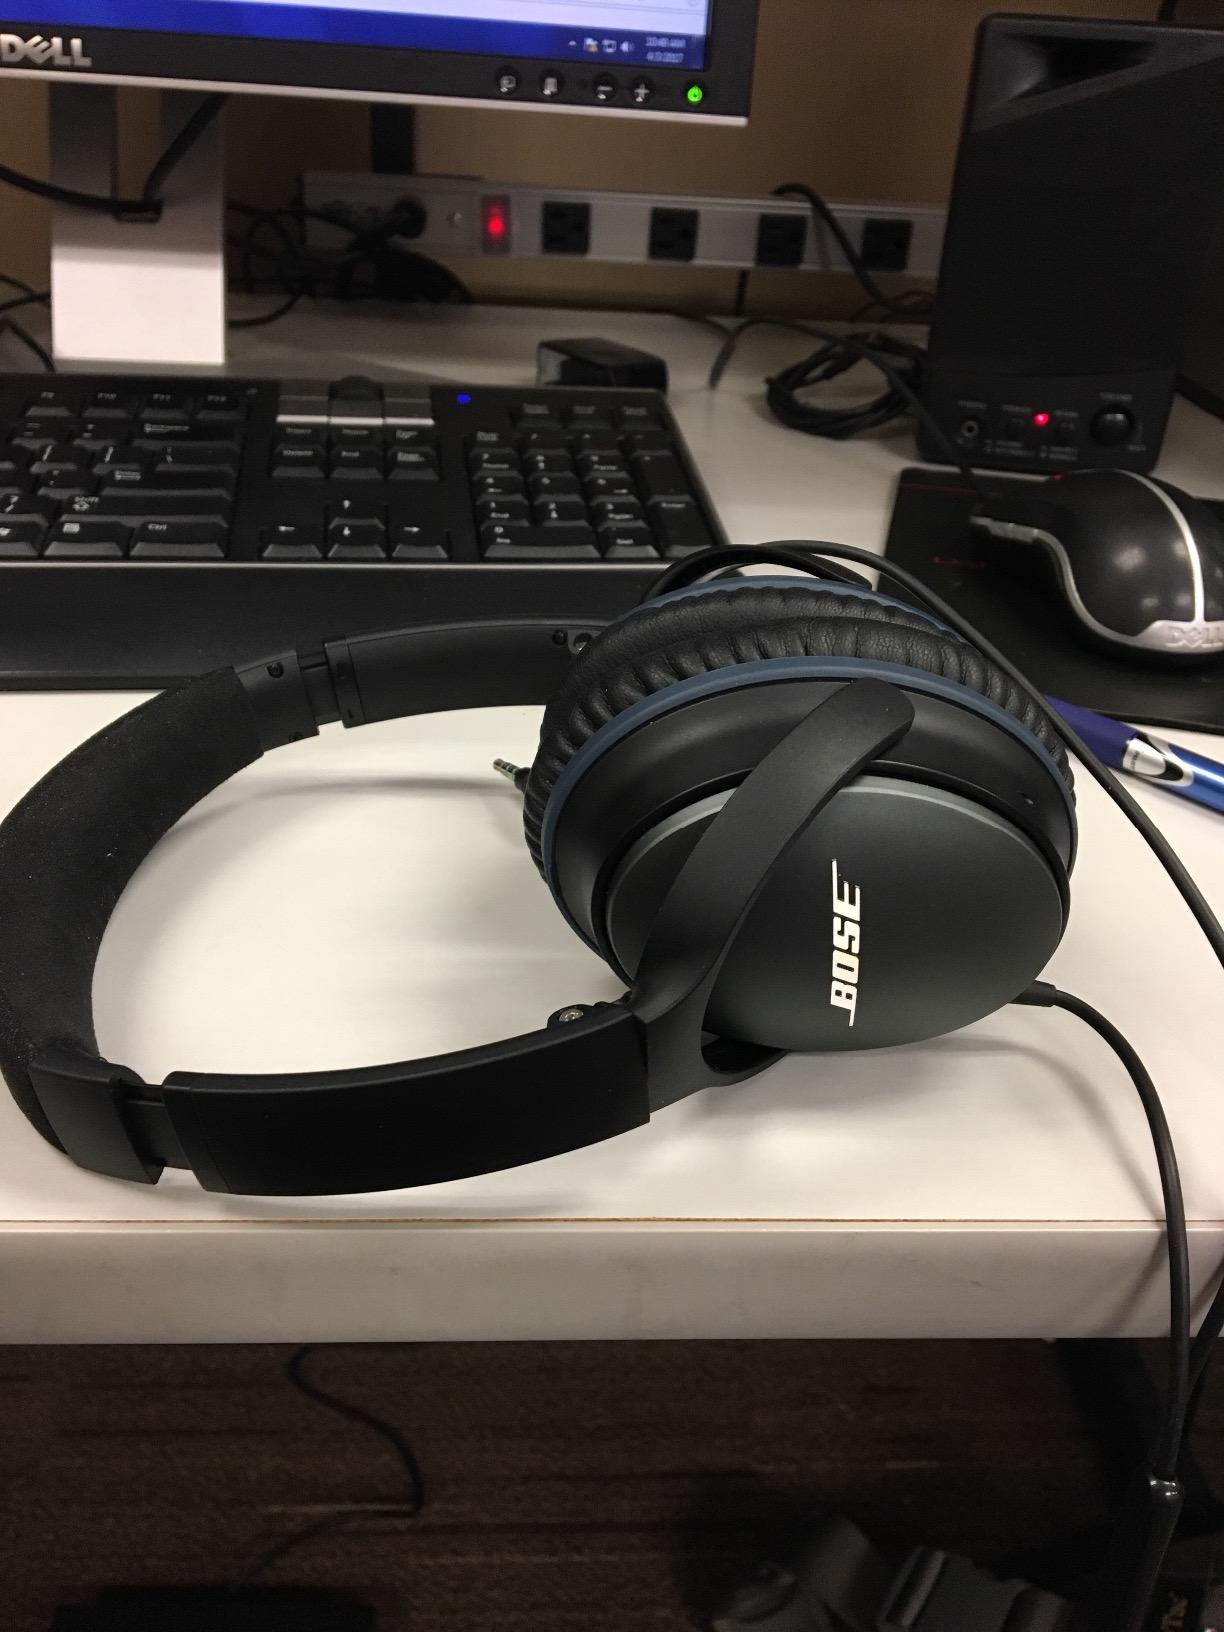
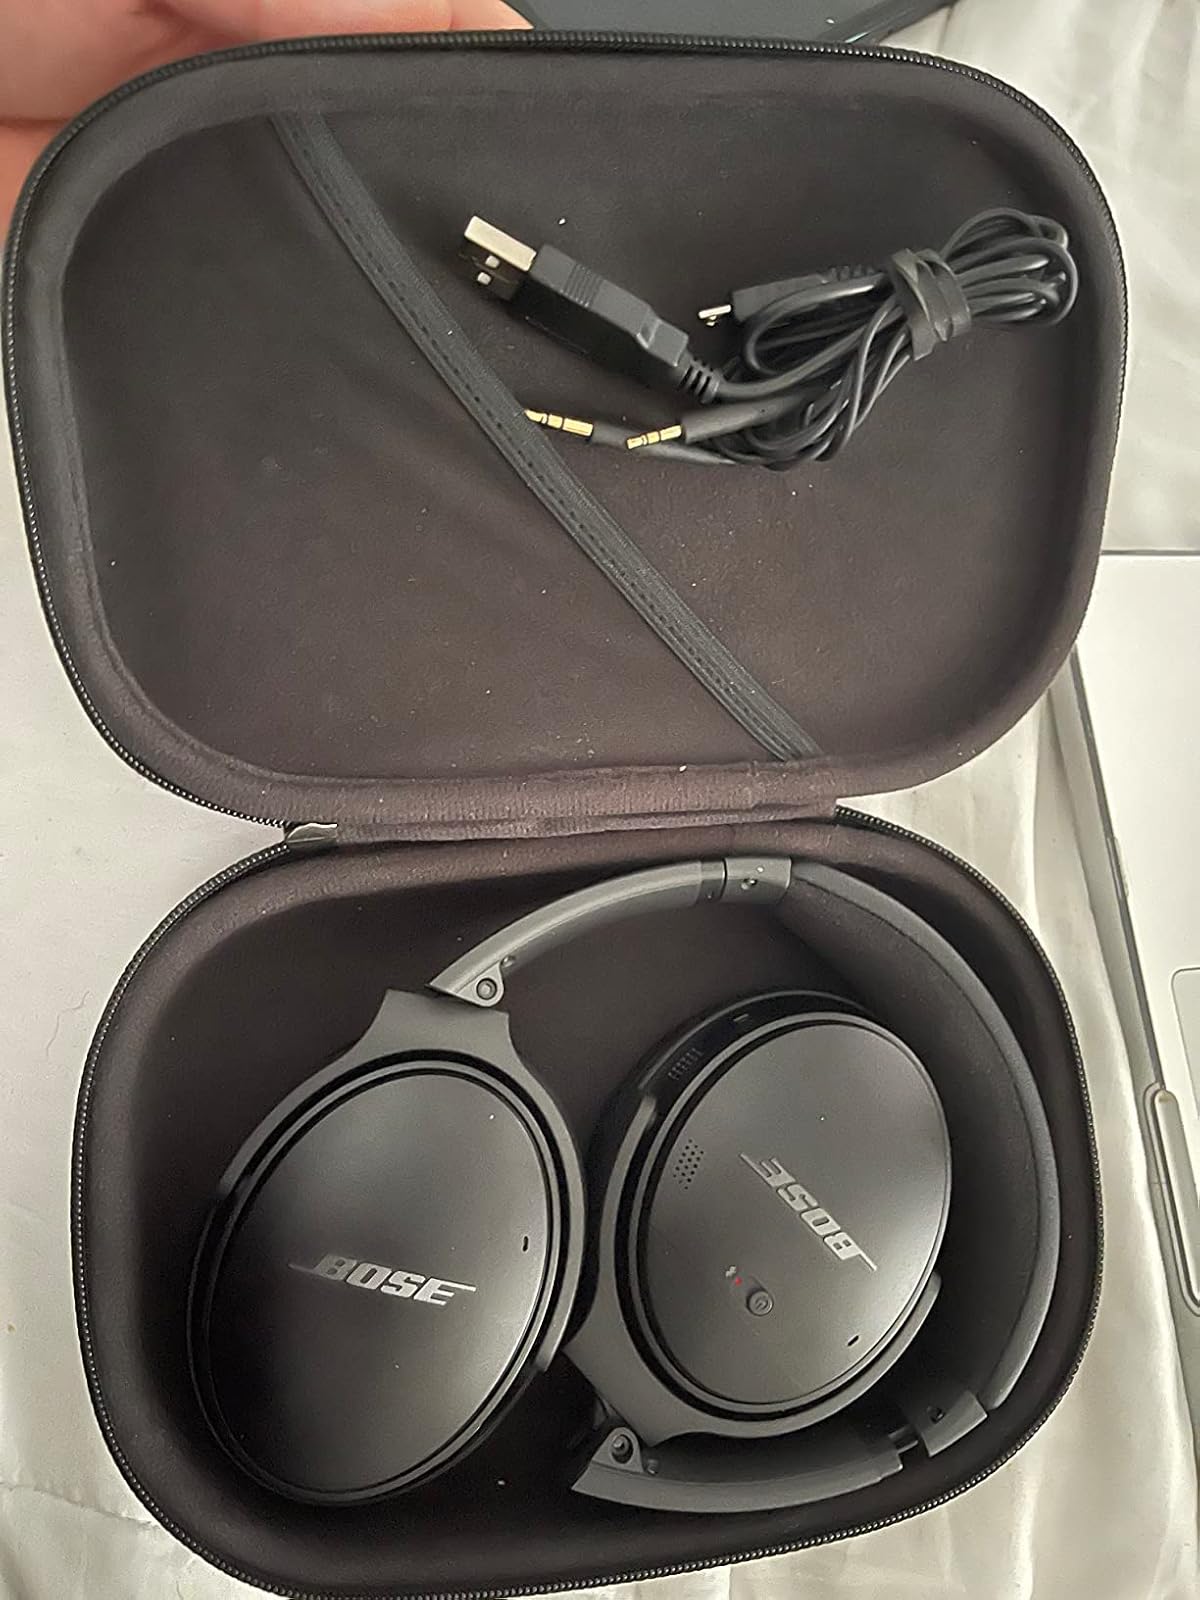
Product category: headphones
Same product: no